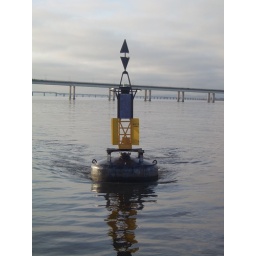
east cardinal buoyant beside tay road bridge called middlebank buoy